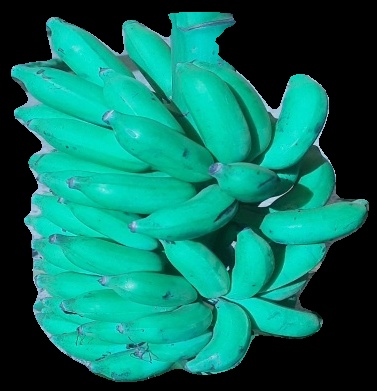
Variety: elakki-bale
Grade: grade3